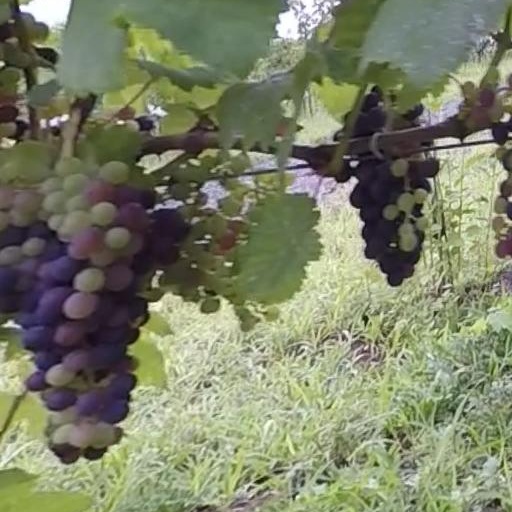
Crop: grape